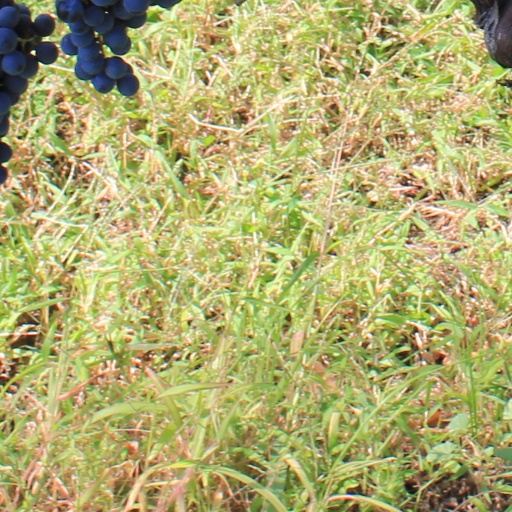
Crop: grape